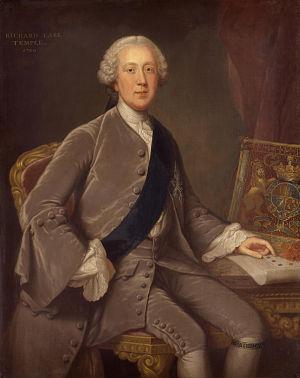
Richard Grenville-Temple, 2ᵉ comte Temple, est un homme politique britannique. Il est connu pour son association avec son beau-frère William Pitt et sert au sein du gouvernement de ce dernier pendant la guerre de Sept Ans entre 1756 et 1761. Il démissionne en même temps que Pitt en signe de protestation, après que le cabinet ait refusé de déclarer la guerre à l'Espagne.